Prophecy

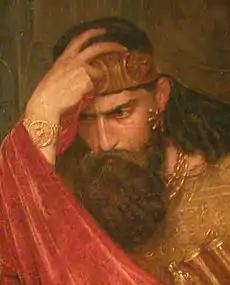
"David and Saul", detail from an 1878 oil painting, Nationalmuseum, Stockholm

The Hebrew term for prophet, "Navi", literally means "spokesperson"; a prophet speaks to the people as a mouthpiece of their God, and to their god on behalf of the people. "The name "prophet," from the Greek meaning "forespeaker" ( being used in the original local sense), is an equivalent of the Hebrew "Navi", which signifies properly a delegate or mouthpiece of another."